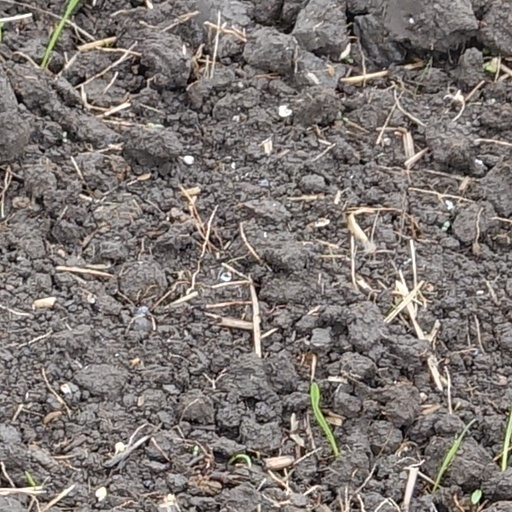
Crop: wheat